1911 North East Lanarkshire by-election

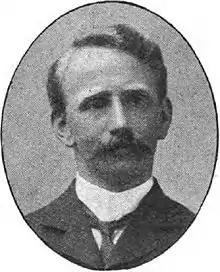
John Robertson

Although there had been no Labour candidate at the last election, there had been a Labour candidate in January 1910, who finished bottom of the poll. For this by-election, John Robertson was selected as the Labour candidate and was sponsored by the Scottish Miners' Federation. This was the first instance in the 1910-18 parliament in which Liberal and Labour candidates had opposed each other. Labour's intervention to contest this Liberal seat gave the Unionists a real hope of winning.